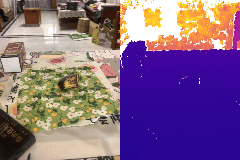
Label: banana